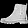
Label: Ankle boot